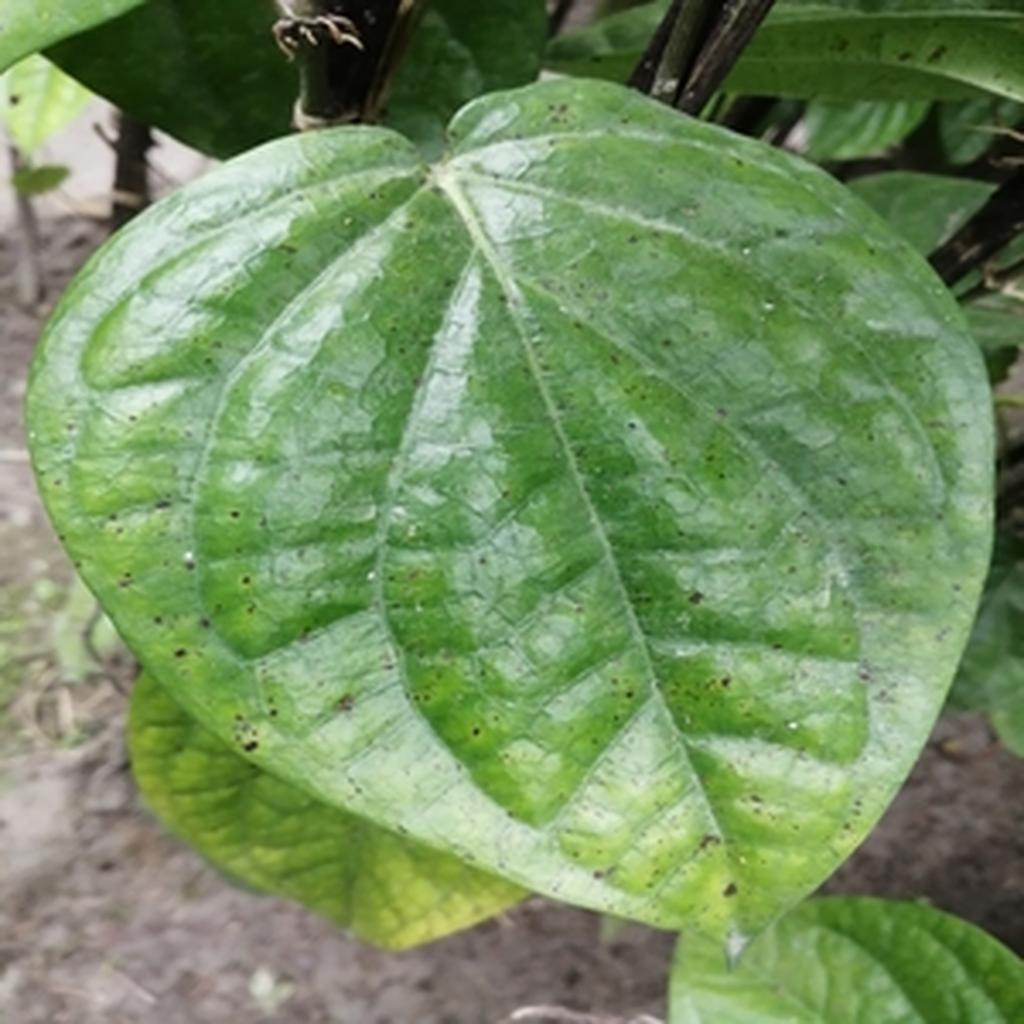
Label: Leaf_Spot